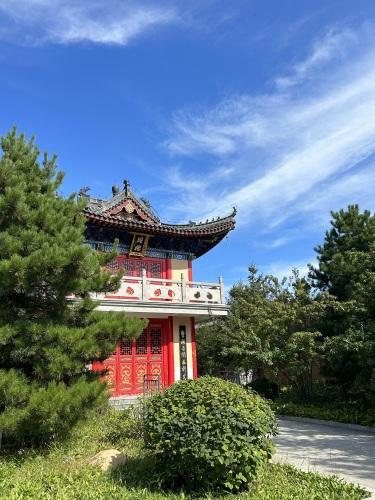
地标名称：普度寺
所在城市：松原市·宁江区